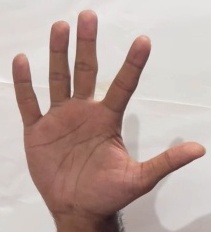
ASL sign: 5